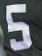
Number: 5